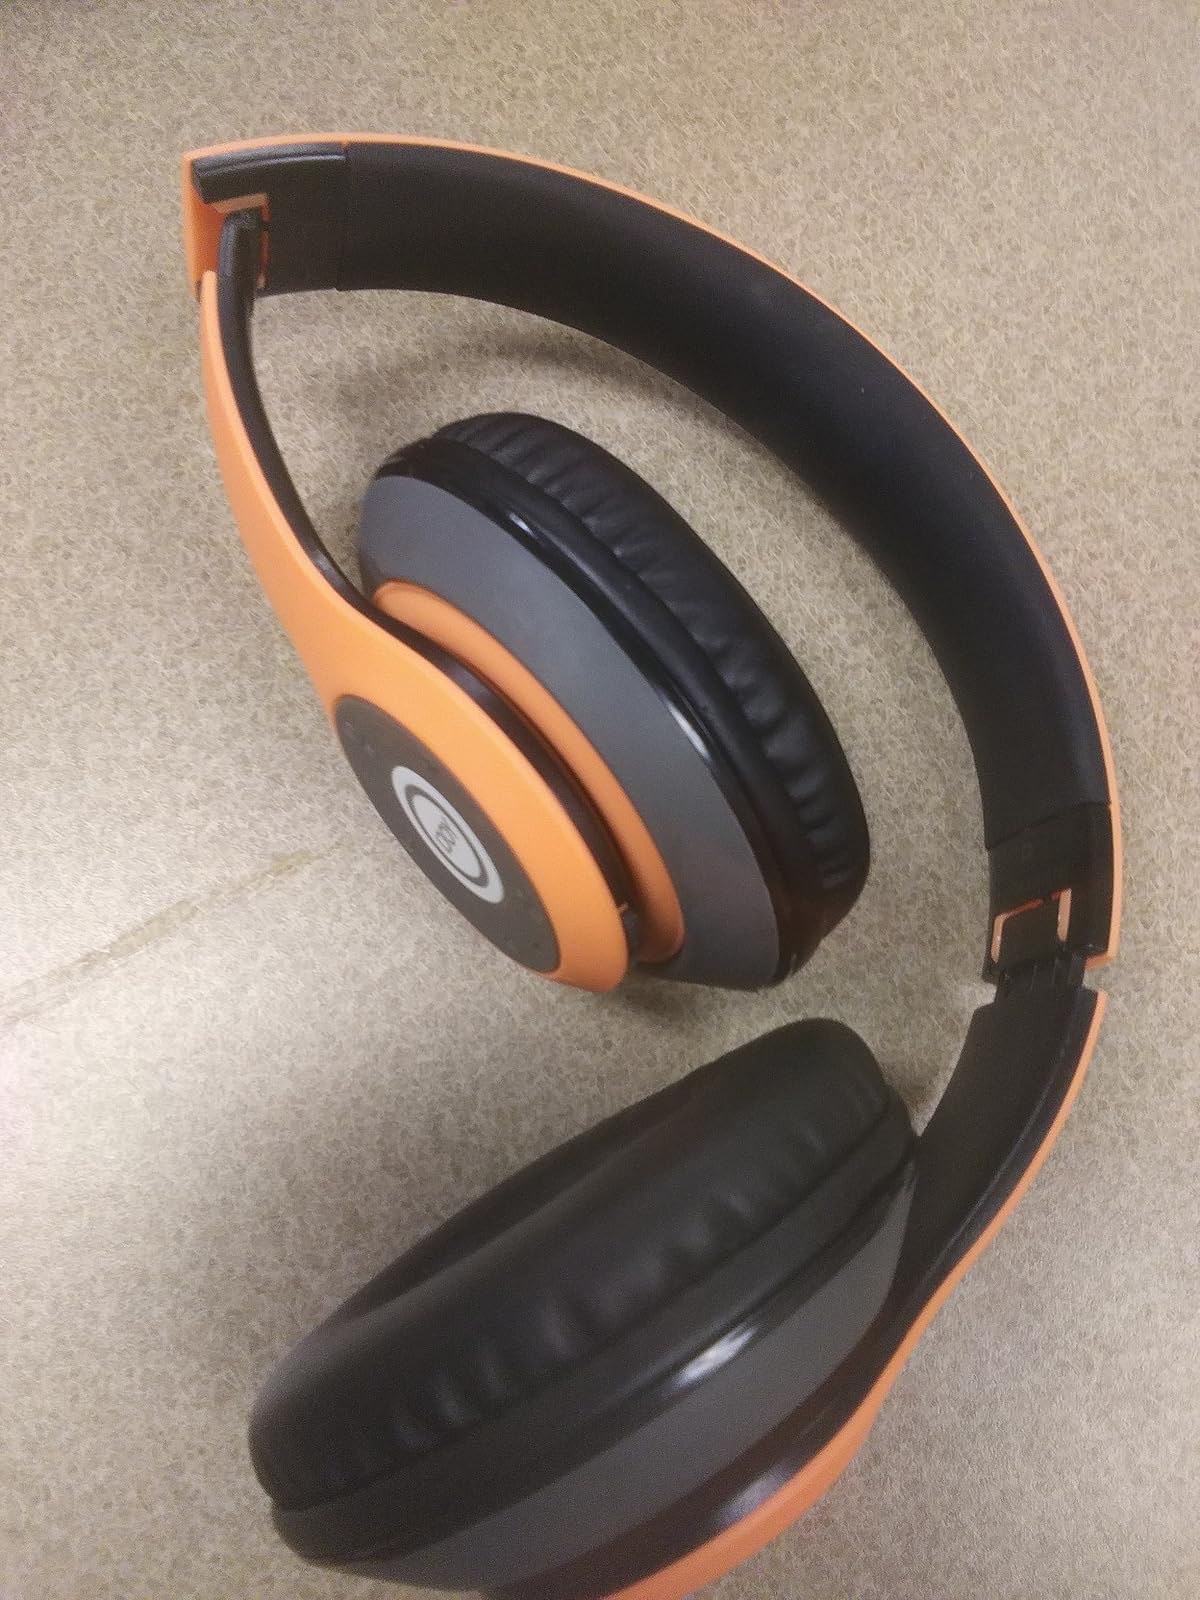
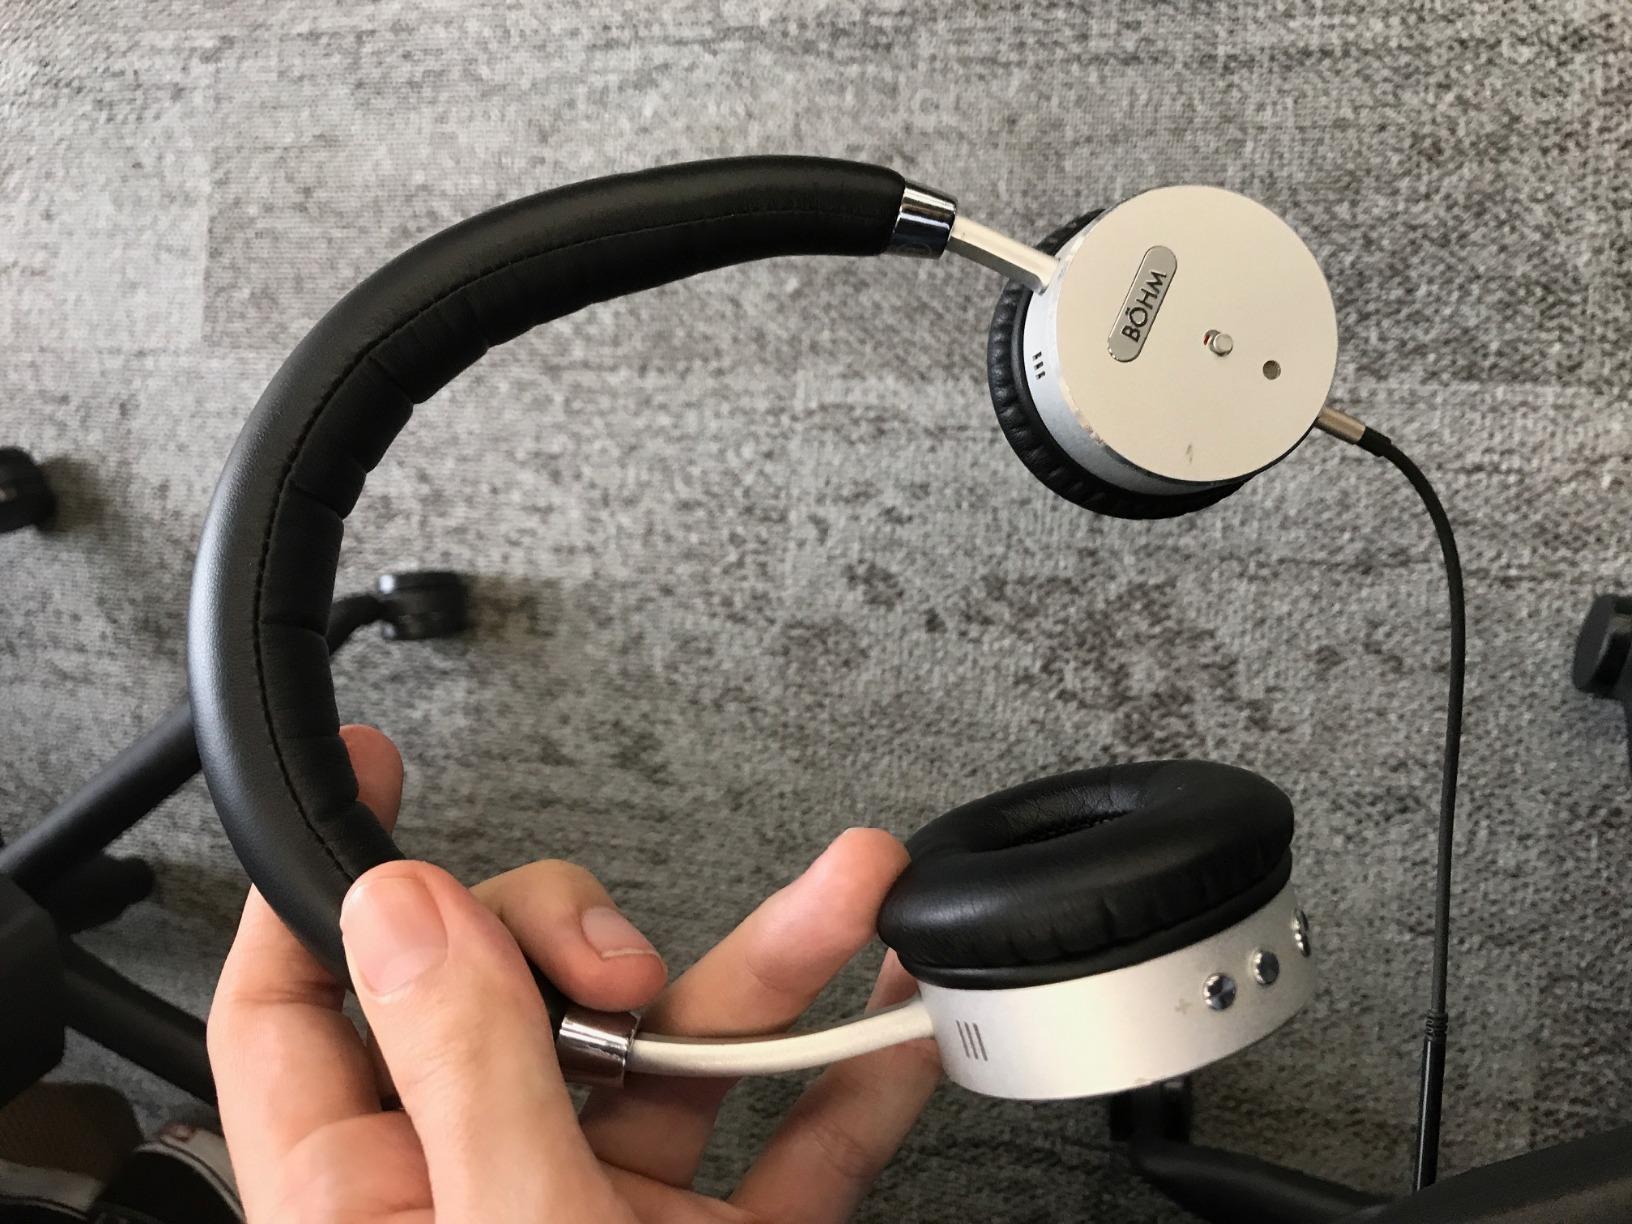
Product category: headphones
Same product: no